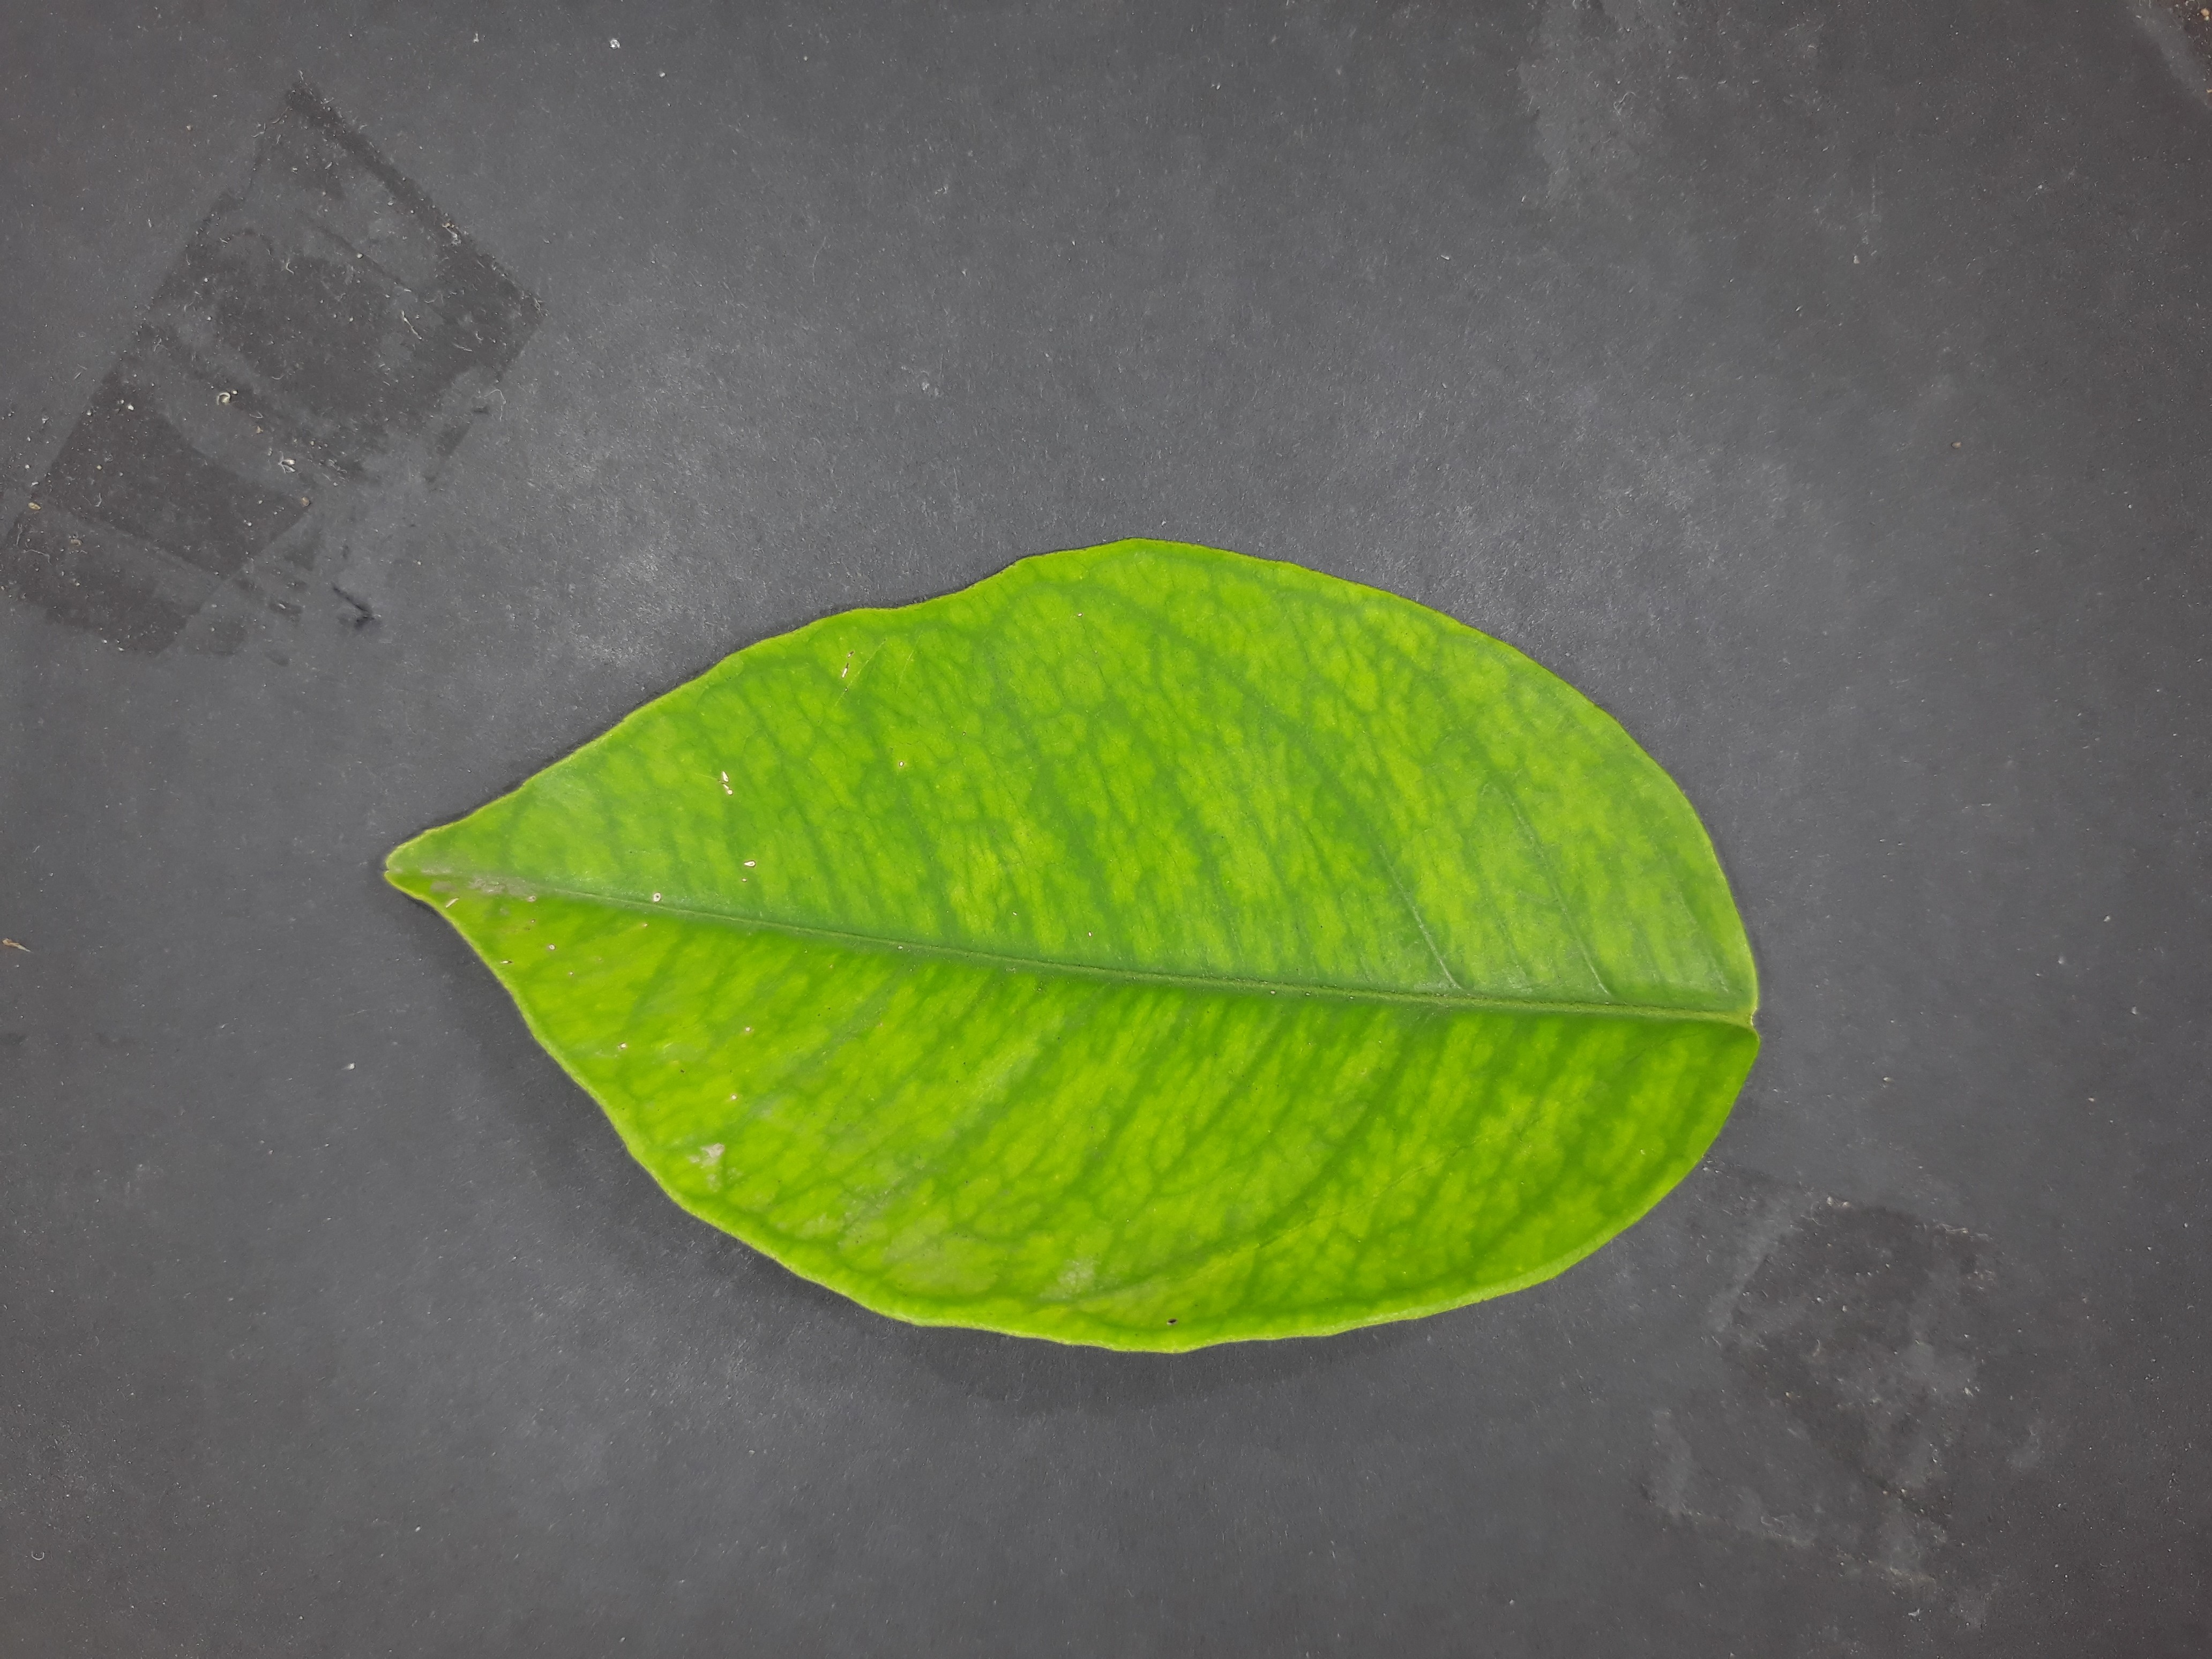
Label: Iron deficiency (Fe)